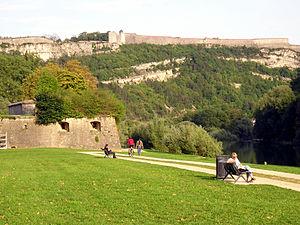
La Gare-d'Eau est un secteur du centre-ville de Besançon ayant été jadis un port de marchandises puis de plaisance, aujourd'hui constitué des jardins de la Gare-d'Eau, vaste espace vert longeant le Doubs bien que le bassin ayant servi de halte nautique existe encore. Les Bisontins désignent également par extension l'avenue de la Gare-d'Eau et plus généralement les quais nord-est jusqu'au secteur de Rivotte comme faisant partie de ce secteur.
La Boucle est le nom donné au centre historique de la ville de Besançon, qui le doit au fait de s'être développé dans un méandre du Doubs dont la forme même est celle d'une boucle. Ce quartier constituait seul la ville de Besançon avec Battant jusque dans la seconde moitié du XIXᵉ siècle, avant l'expansion urbaine dans les secteurs environnants. Aujourd'hui, le quartier compte environ 10 000 habitants, ce qui en fait le troisième quartier le plus peuplé derrière Planoise et les Chaprais.
Besançon est une commune de l'Est de la France, préfecture du département du Doubs et siège de la région Bourgogne-Franche-Comté. Située en bordure du massif du Jura à moins d'une soixantaine de kilomètres de la Suisse, elle est entourée de collines et traversée par le Doubs.